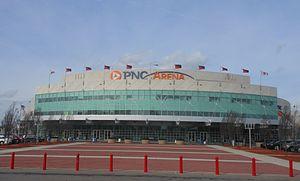
Le PNC Arena est une salle omnisports située au cœur d'un complexe sportif comprenant le Carter-Finley Stadium et la Dorton Arena sur le campus de l'Université d'État de Caroline du Nord à Raleigh en Caroline du Nord.